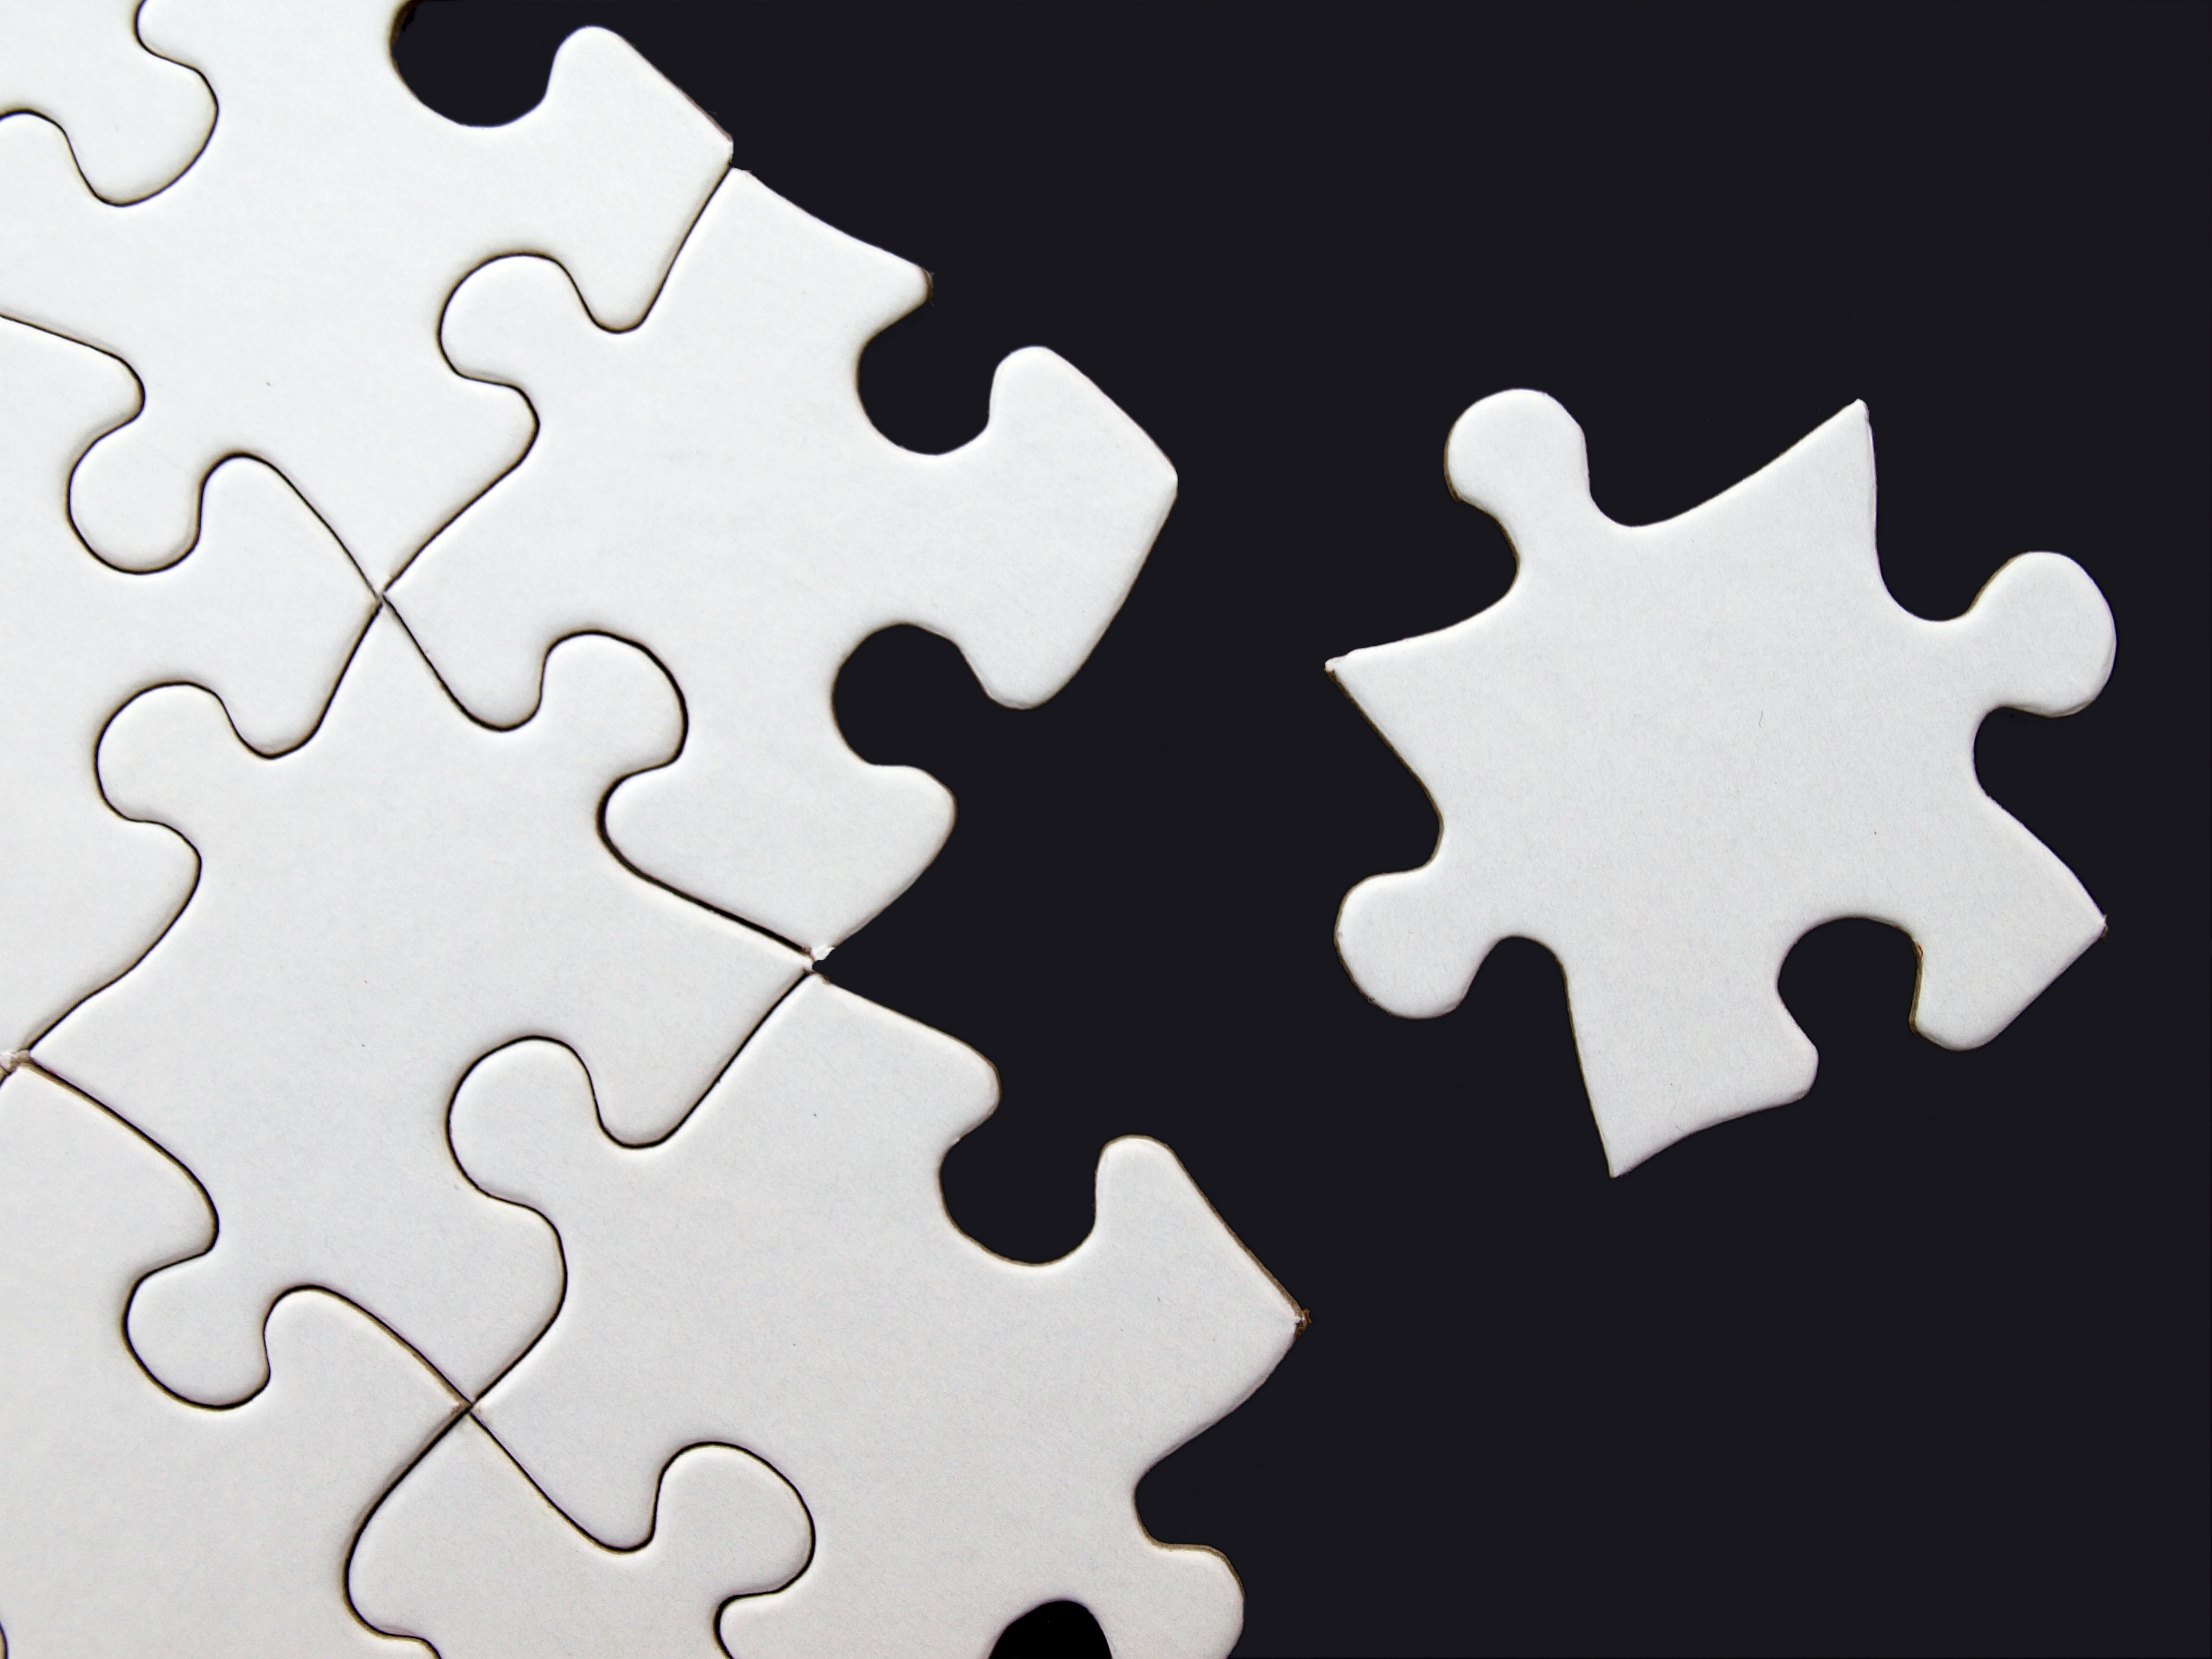
puzzle, fit, match, suit, missing, hole, empty, play, activity, insert, challenge, success, add to, supplement, complete, complement, mistake, find, leisure, try, search, jigsaw puzzle, leaf, tree